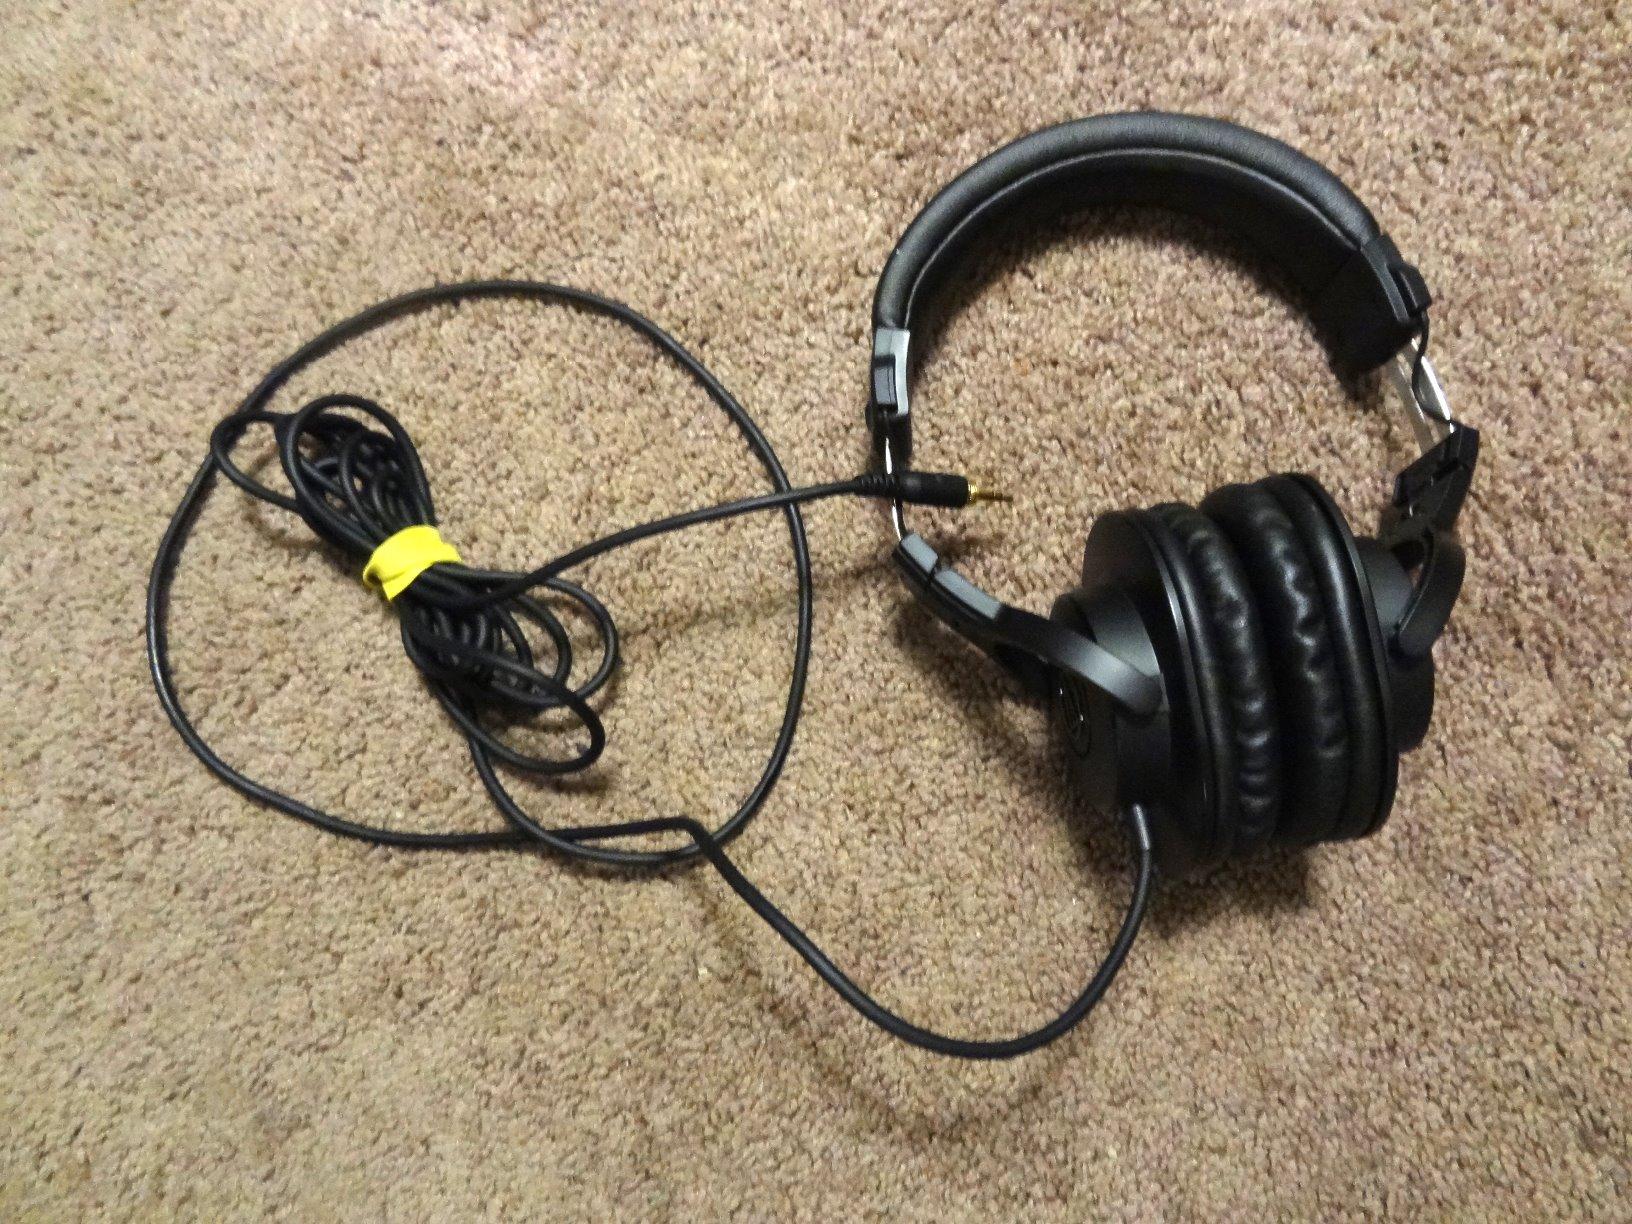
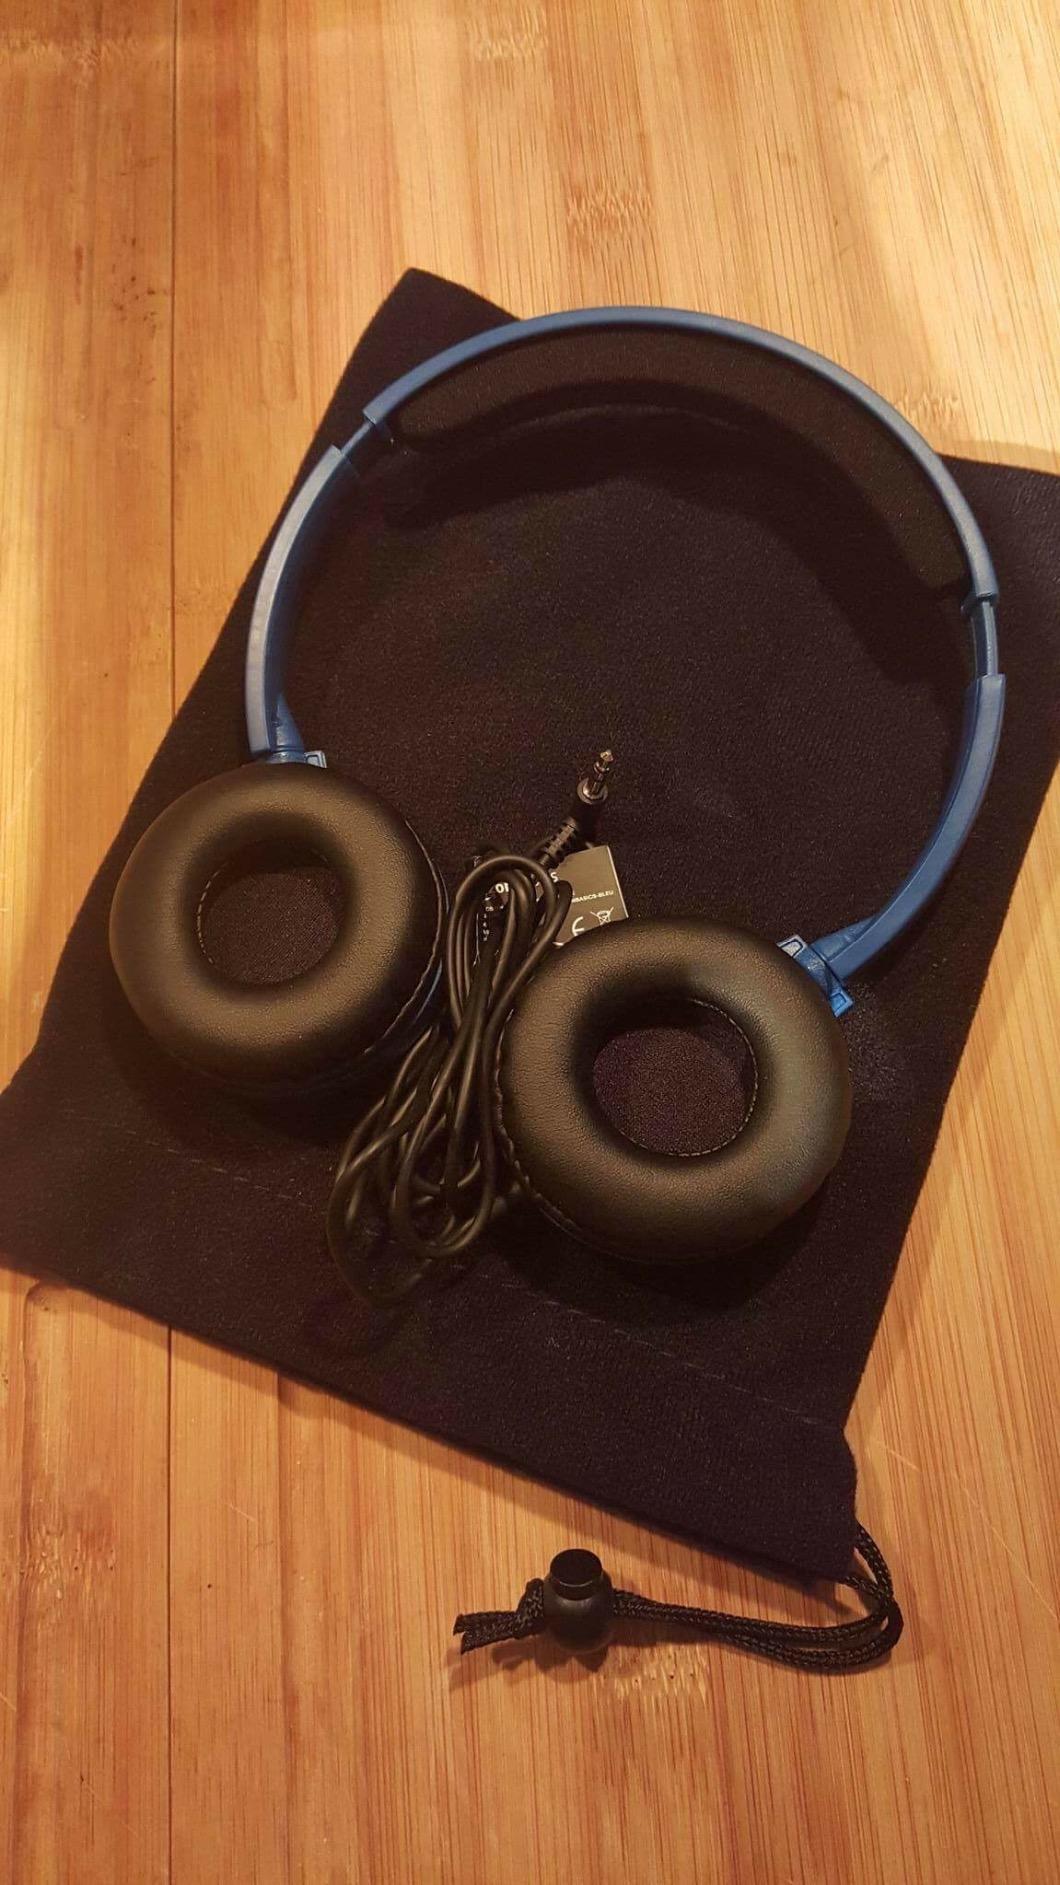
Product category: headphones
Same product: no